Adega

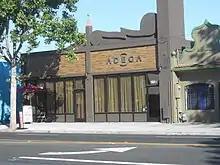
Restaurant exterior

Adega was a Portuguese restaurant in the Little Portugal neighborhood of San Jose, California. Established in 2015, it became the city's first restaurant to be awarded a Michelin star in 2016. In Summer 2023, the owners announced that the restaurant would close at the end of the year, to be replaced by a second location of Petiscos, a more casual Portuguese restaurant with the same chefs. Ownership reversed course in October 2024 and announced Adega would reopen in November 2024.